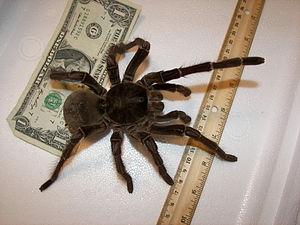
Theraphosa stirmi - mygale de Stirm